MotoGP '07 (PS2)

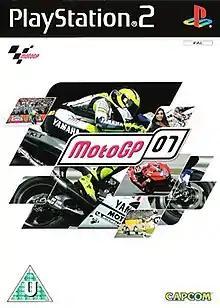
UK cover

MotoGP '07 is the fifth game of the MotoGP game series for the PlayStation 2 and the first published by Capcom.